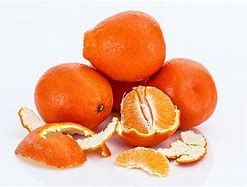
Label: mandarine